Eddie and the Hot Rods

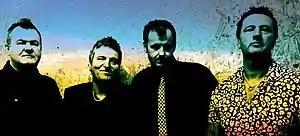
Eddie & the Hot Rods 2021

Eddie and the Hot Rods are a pub rock band from Essex founded in 1975. They are best known for their 1977 UK top ten hit "Do Anything You Wanna Do", released under the shortened name Rods. The group broke up in 1985, but reformed in 1996. Singer Barrie Masters was the only constant member until his death in 2019. The band continued to tour, fronted by their former bassist, Ian 'Dipster' Dean.